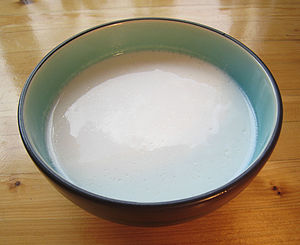
Kokosmælk
Kokosmælk fra en dåse i en skål
Kokosmælk er en sød, mælkeagtig, hvid drik lavet af kødet fra modne kokosnødder. Farven og den meget søde smag kommer på grund af det høje indhold af olie og sukker.